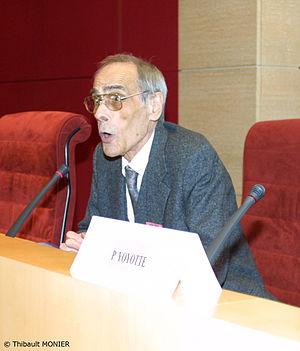
Conférence de Jean Yoyotte à l'Académie Nationale de chirurgie-Dentaire. le 17/03/2003.
Jean Yoyotte, né le 4 août 1927 à Lyon et mort le 1ᵉʳ juillet 2009 à Paris, est un égyptologue français, titulaire de la chaire d’égyptologie du Collège de France de 1992 à 2000, directeur d'études à l'École pratique des hautes études.